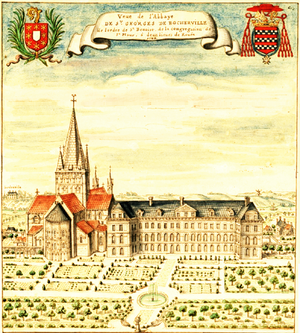
Abbaye Saint-Georges de Boscherville, vue en 1700 (image du domaine public modifiée)
L'abbaye Saint-Georges de Boscherville se situe dans la commune de Saint-Martin-de-Boscherville, dans le département de la Seine-Maritime. L'église abbatiale est presque intégralement de style roman.